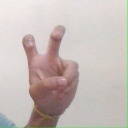
अक्षर: ई